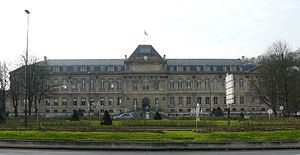
Musée national de Céramique
Musée national de Céramique i Sèvres, i december 2002.
Musée national de Céramique er et museum beliggende på Place de la Fremstilling, Sèvres, Hauts-de-Seine, en forstad til Paris. Museet blev etableret i 1824.